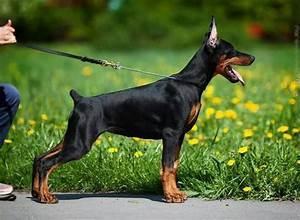
dog